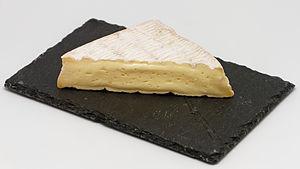
Le pont-l’évêque est un fromage français de lait de vache produit et affiné sur le territoire de l'ancienne Normandie historique. Il est protégé par une appellation d'origine.